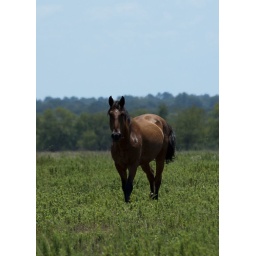
Beautiful bay horse in a pasture